List of New Testament minuscules (2001–)

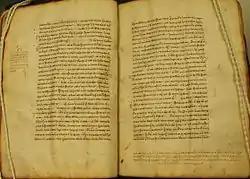
Folio 64 of Minuscule 2755

A New Testament minuscule is a copy of a portion of the New Testament written in a small, cursive Greek script (developed from Uncial).